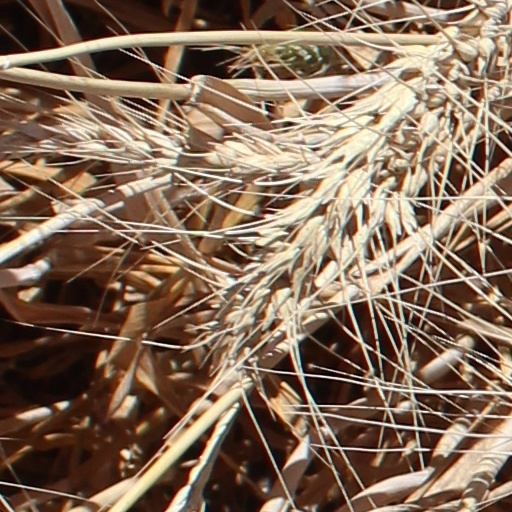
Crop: wheat